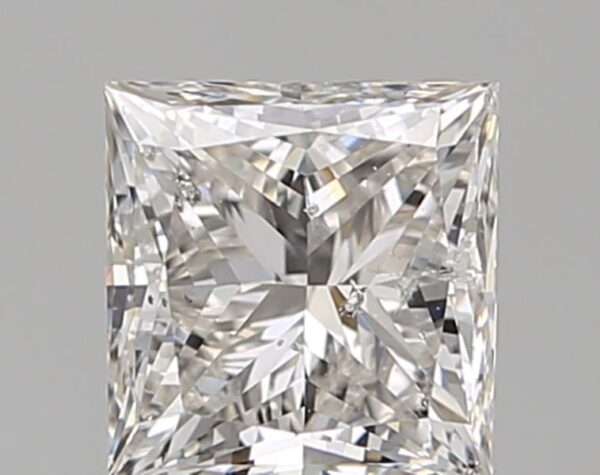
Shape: princess
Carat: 1
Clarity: SI2
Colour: H
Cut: EX
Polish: VG
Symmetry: VG
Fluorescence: N
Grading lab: IGI
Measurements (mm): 5.45 x 5.3 x 3.83